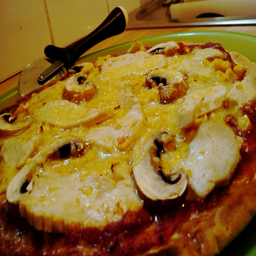
A pizza with ham, cheese and mushroom toppings.
A pizza covered in cheese and mushrooms and sauce.
A pizza with lots of mushrooms is seen here.
Close up of a pizza with large slices of both chicken and mushrooms on top, and cheese, on a plate with a pizza cutter.
Pizza containing onions on a plate near a pizza cutter.